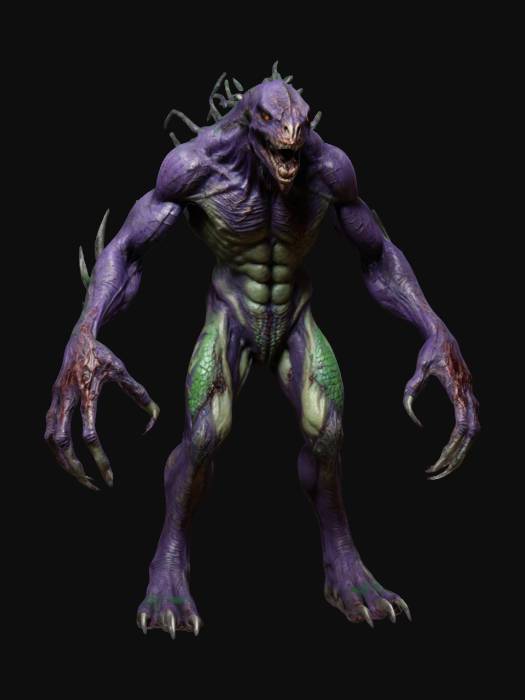
미적 점수 (1~10점): 7